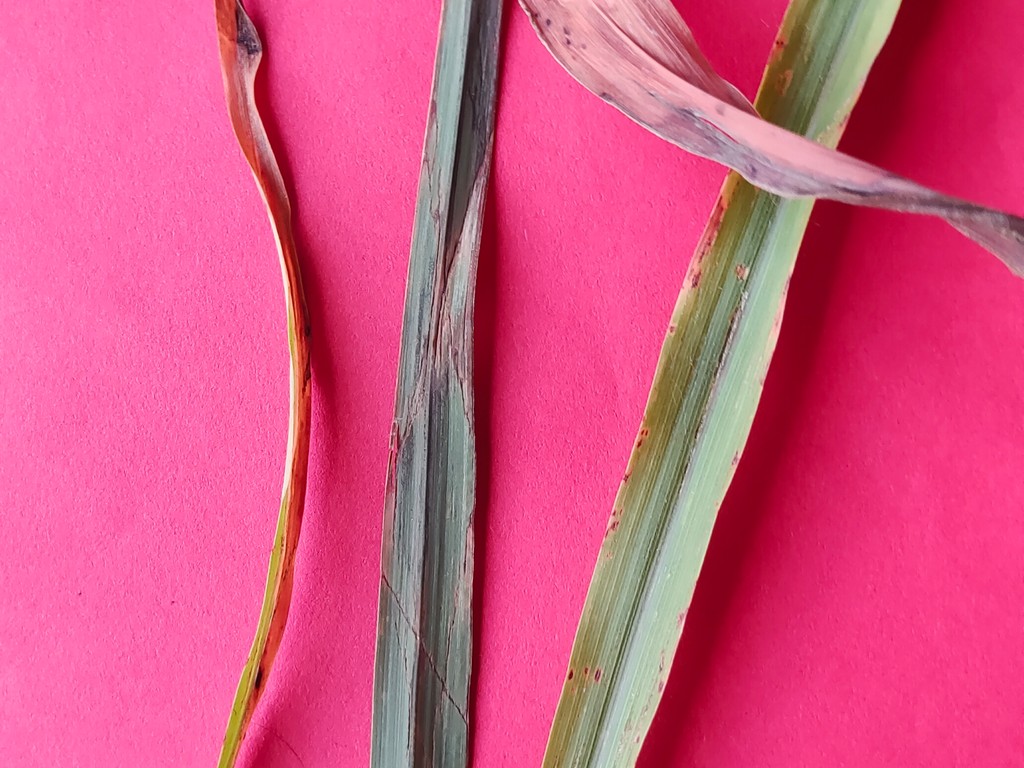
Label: Unhealthy